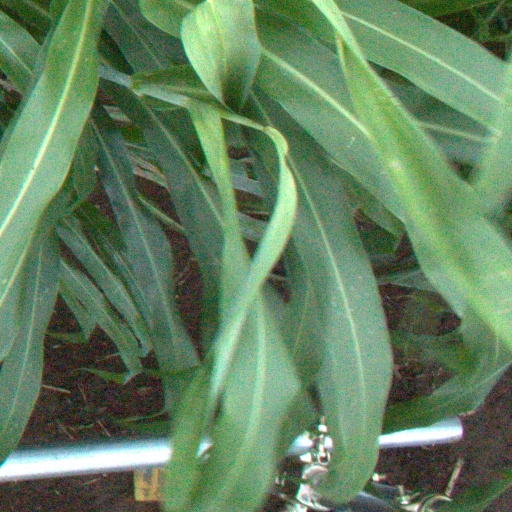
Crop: sorghum